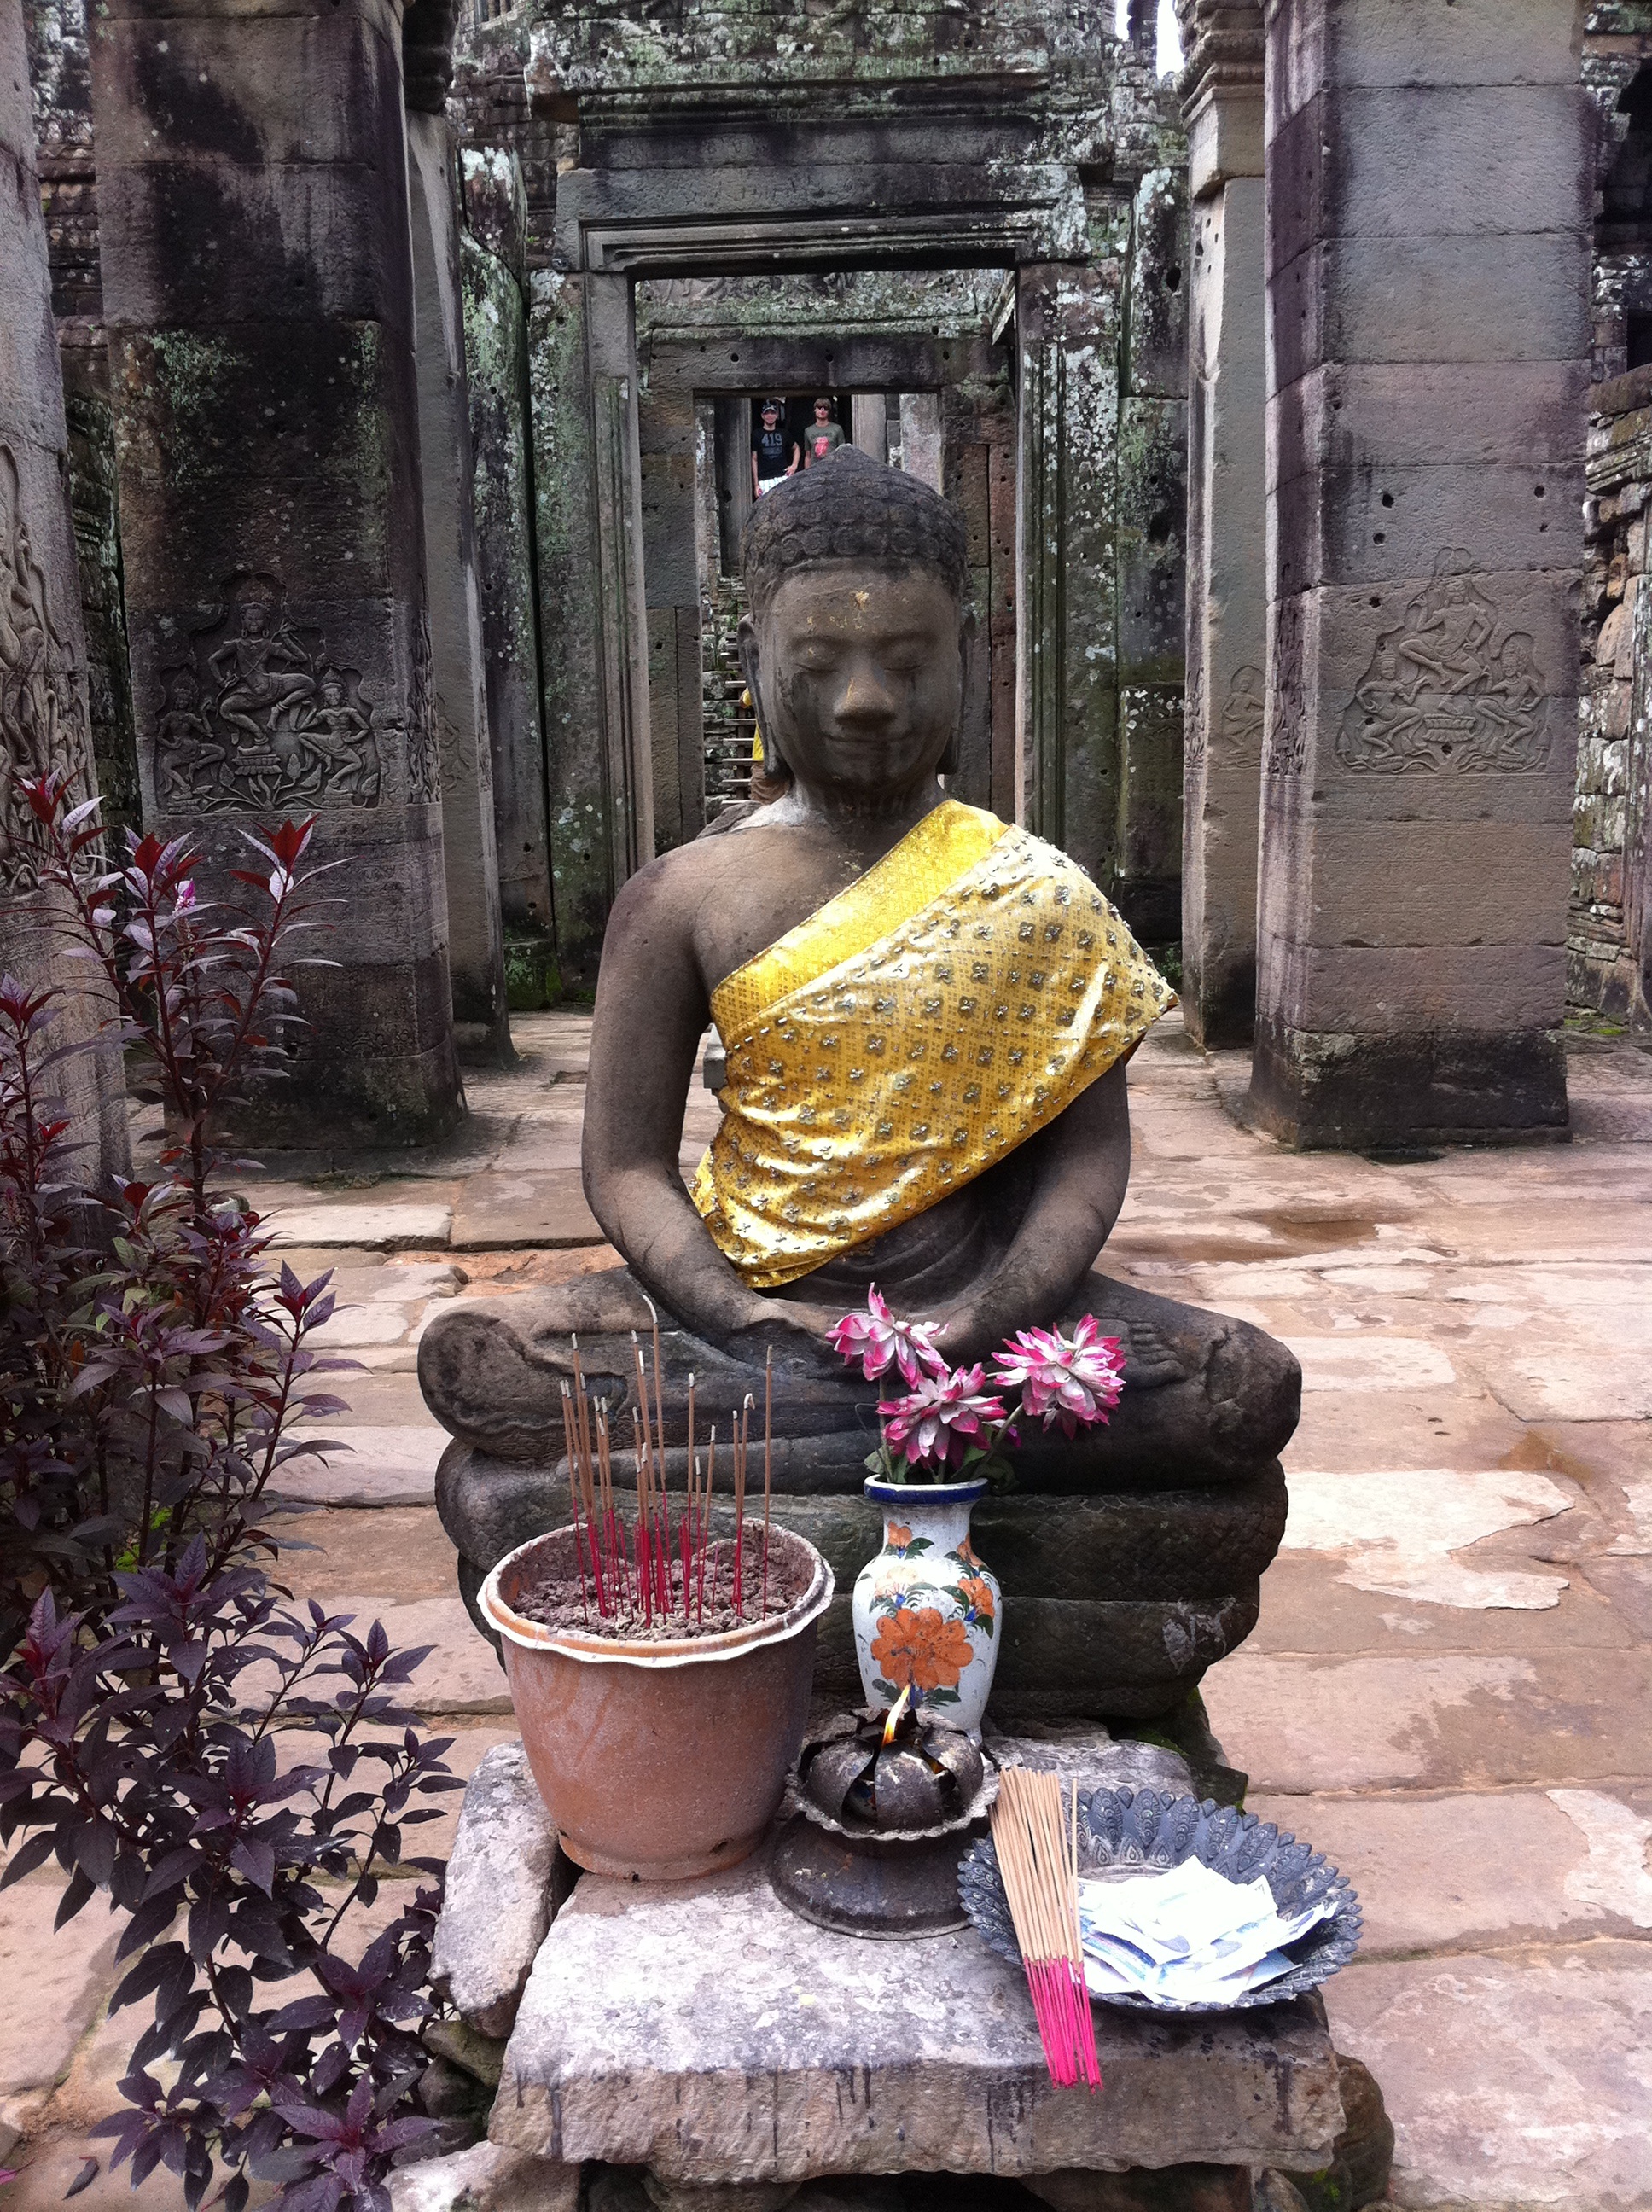
building, travel, statue, religion, landmark, temple, ruins, cambodia, history, image, angkor wat, tourist destination, siem reap, world heritage site, ancient history